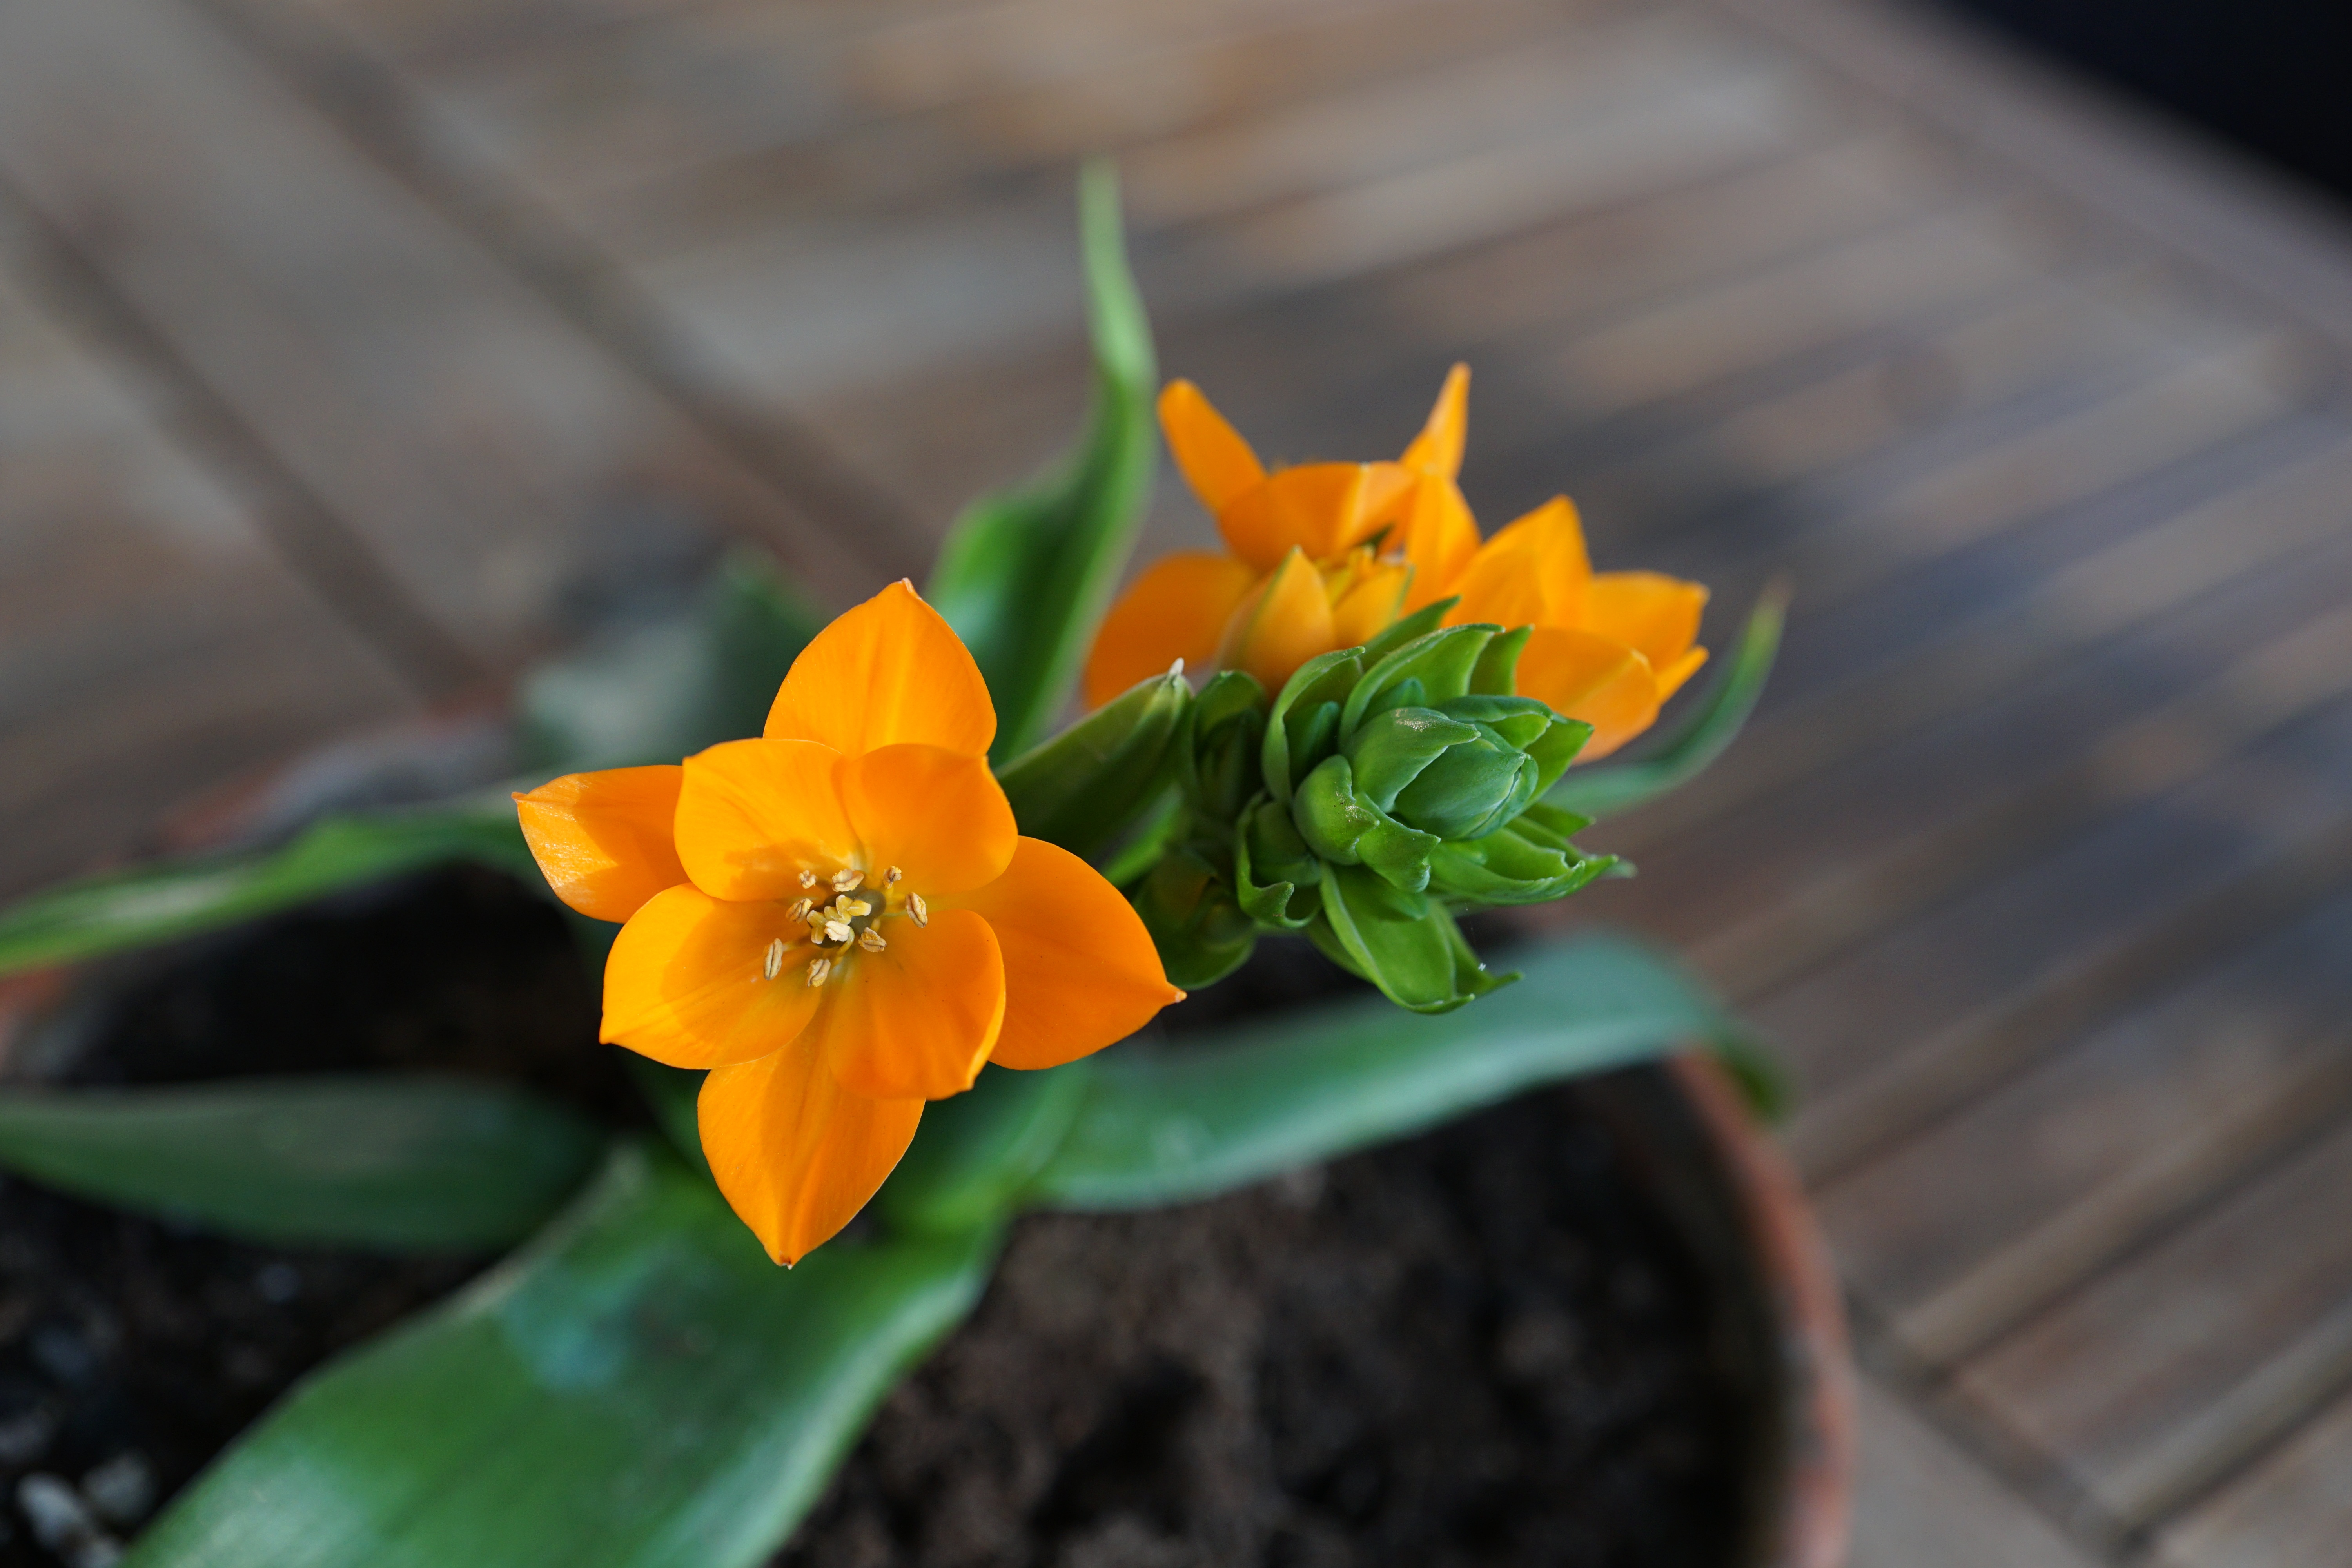
plant, leaf, flower, petal, orange, green, botany, yellow, flora, close up, macro photography, flowering plant, milchstrern, plant stem, land plant